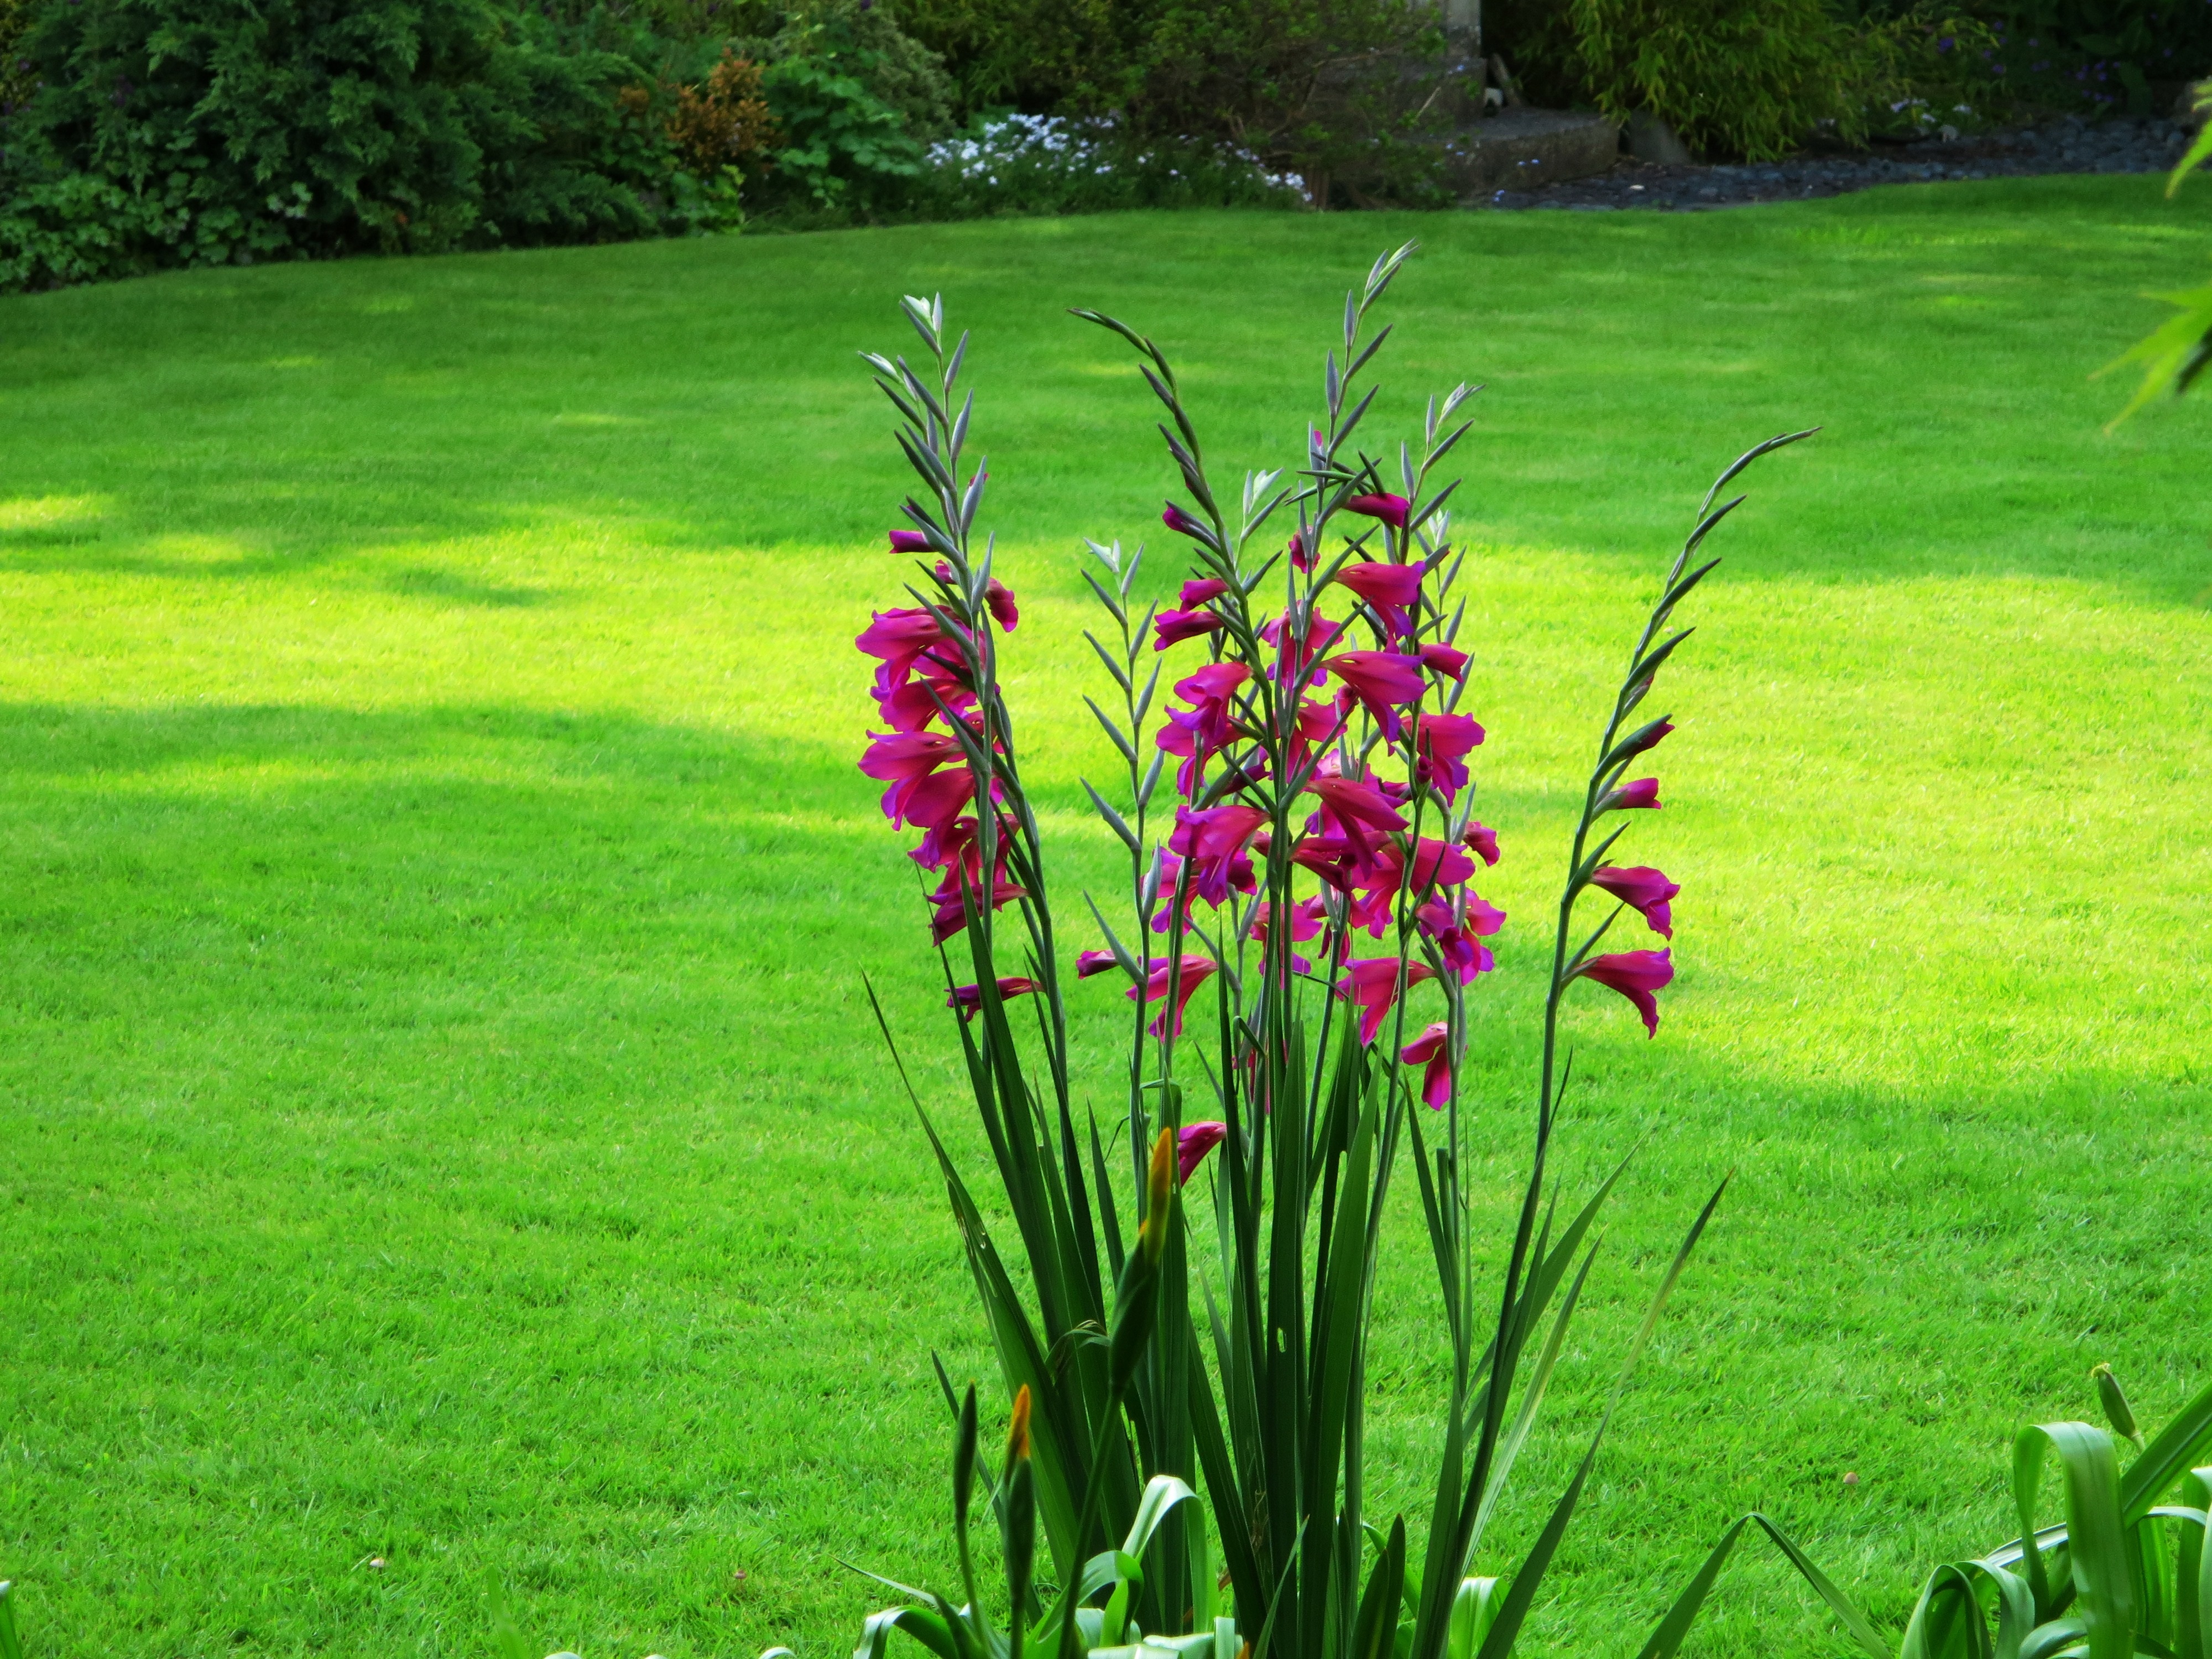
grass, plant, lawn, meadow, prairie, flower, botany, garden, flora, wildflower, red flower, grassland, gladiolus, flowering plant, grass family, land plant